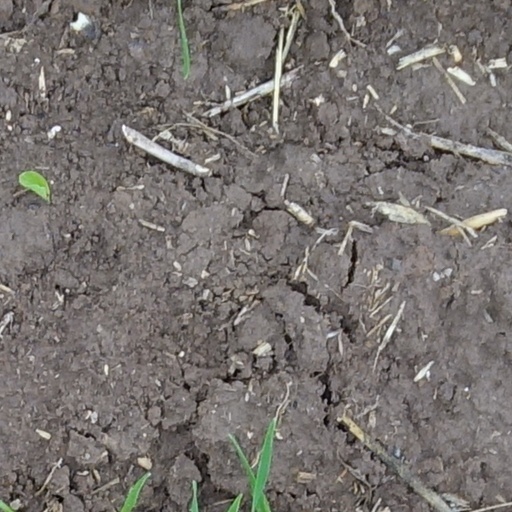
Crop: wheat